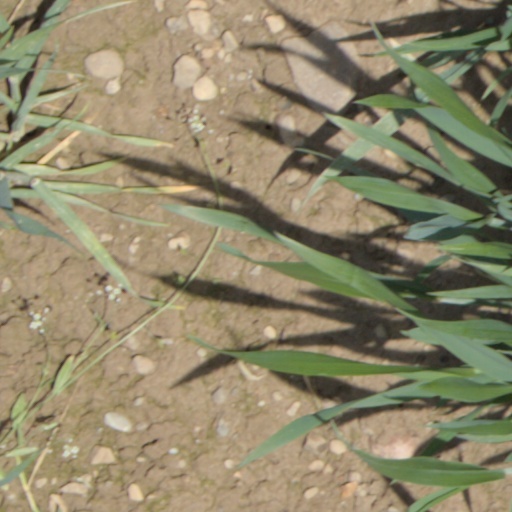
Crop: wheat